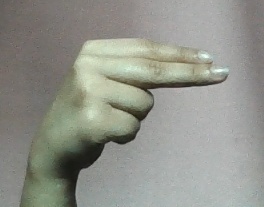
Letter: ain